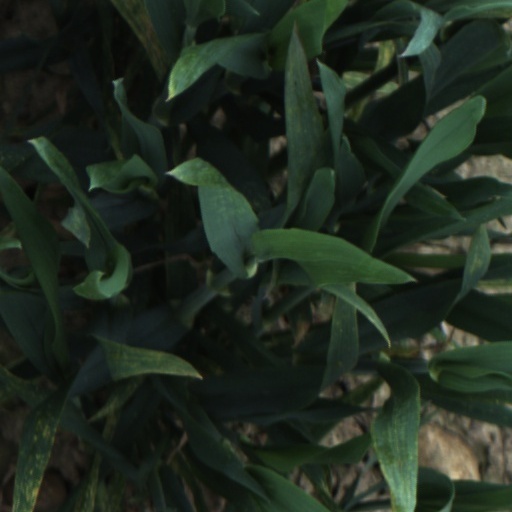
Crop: wheat